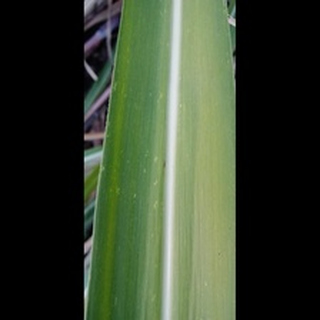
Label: sugarcane_mosaic